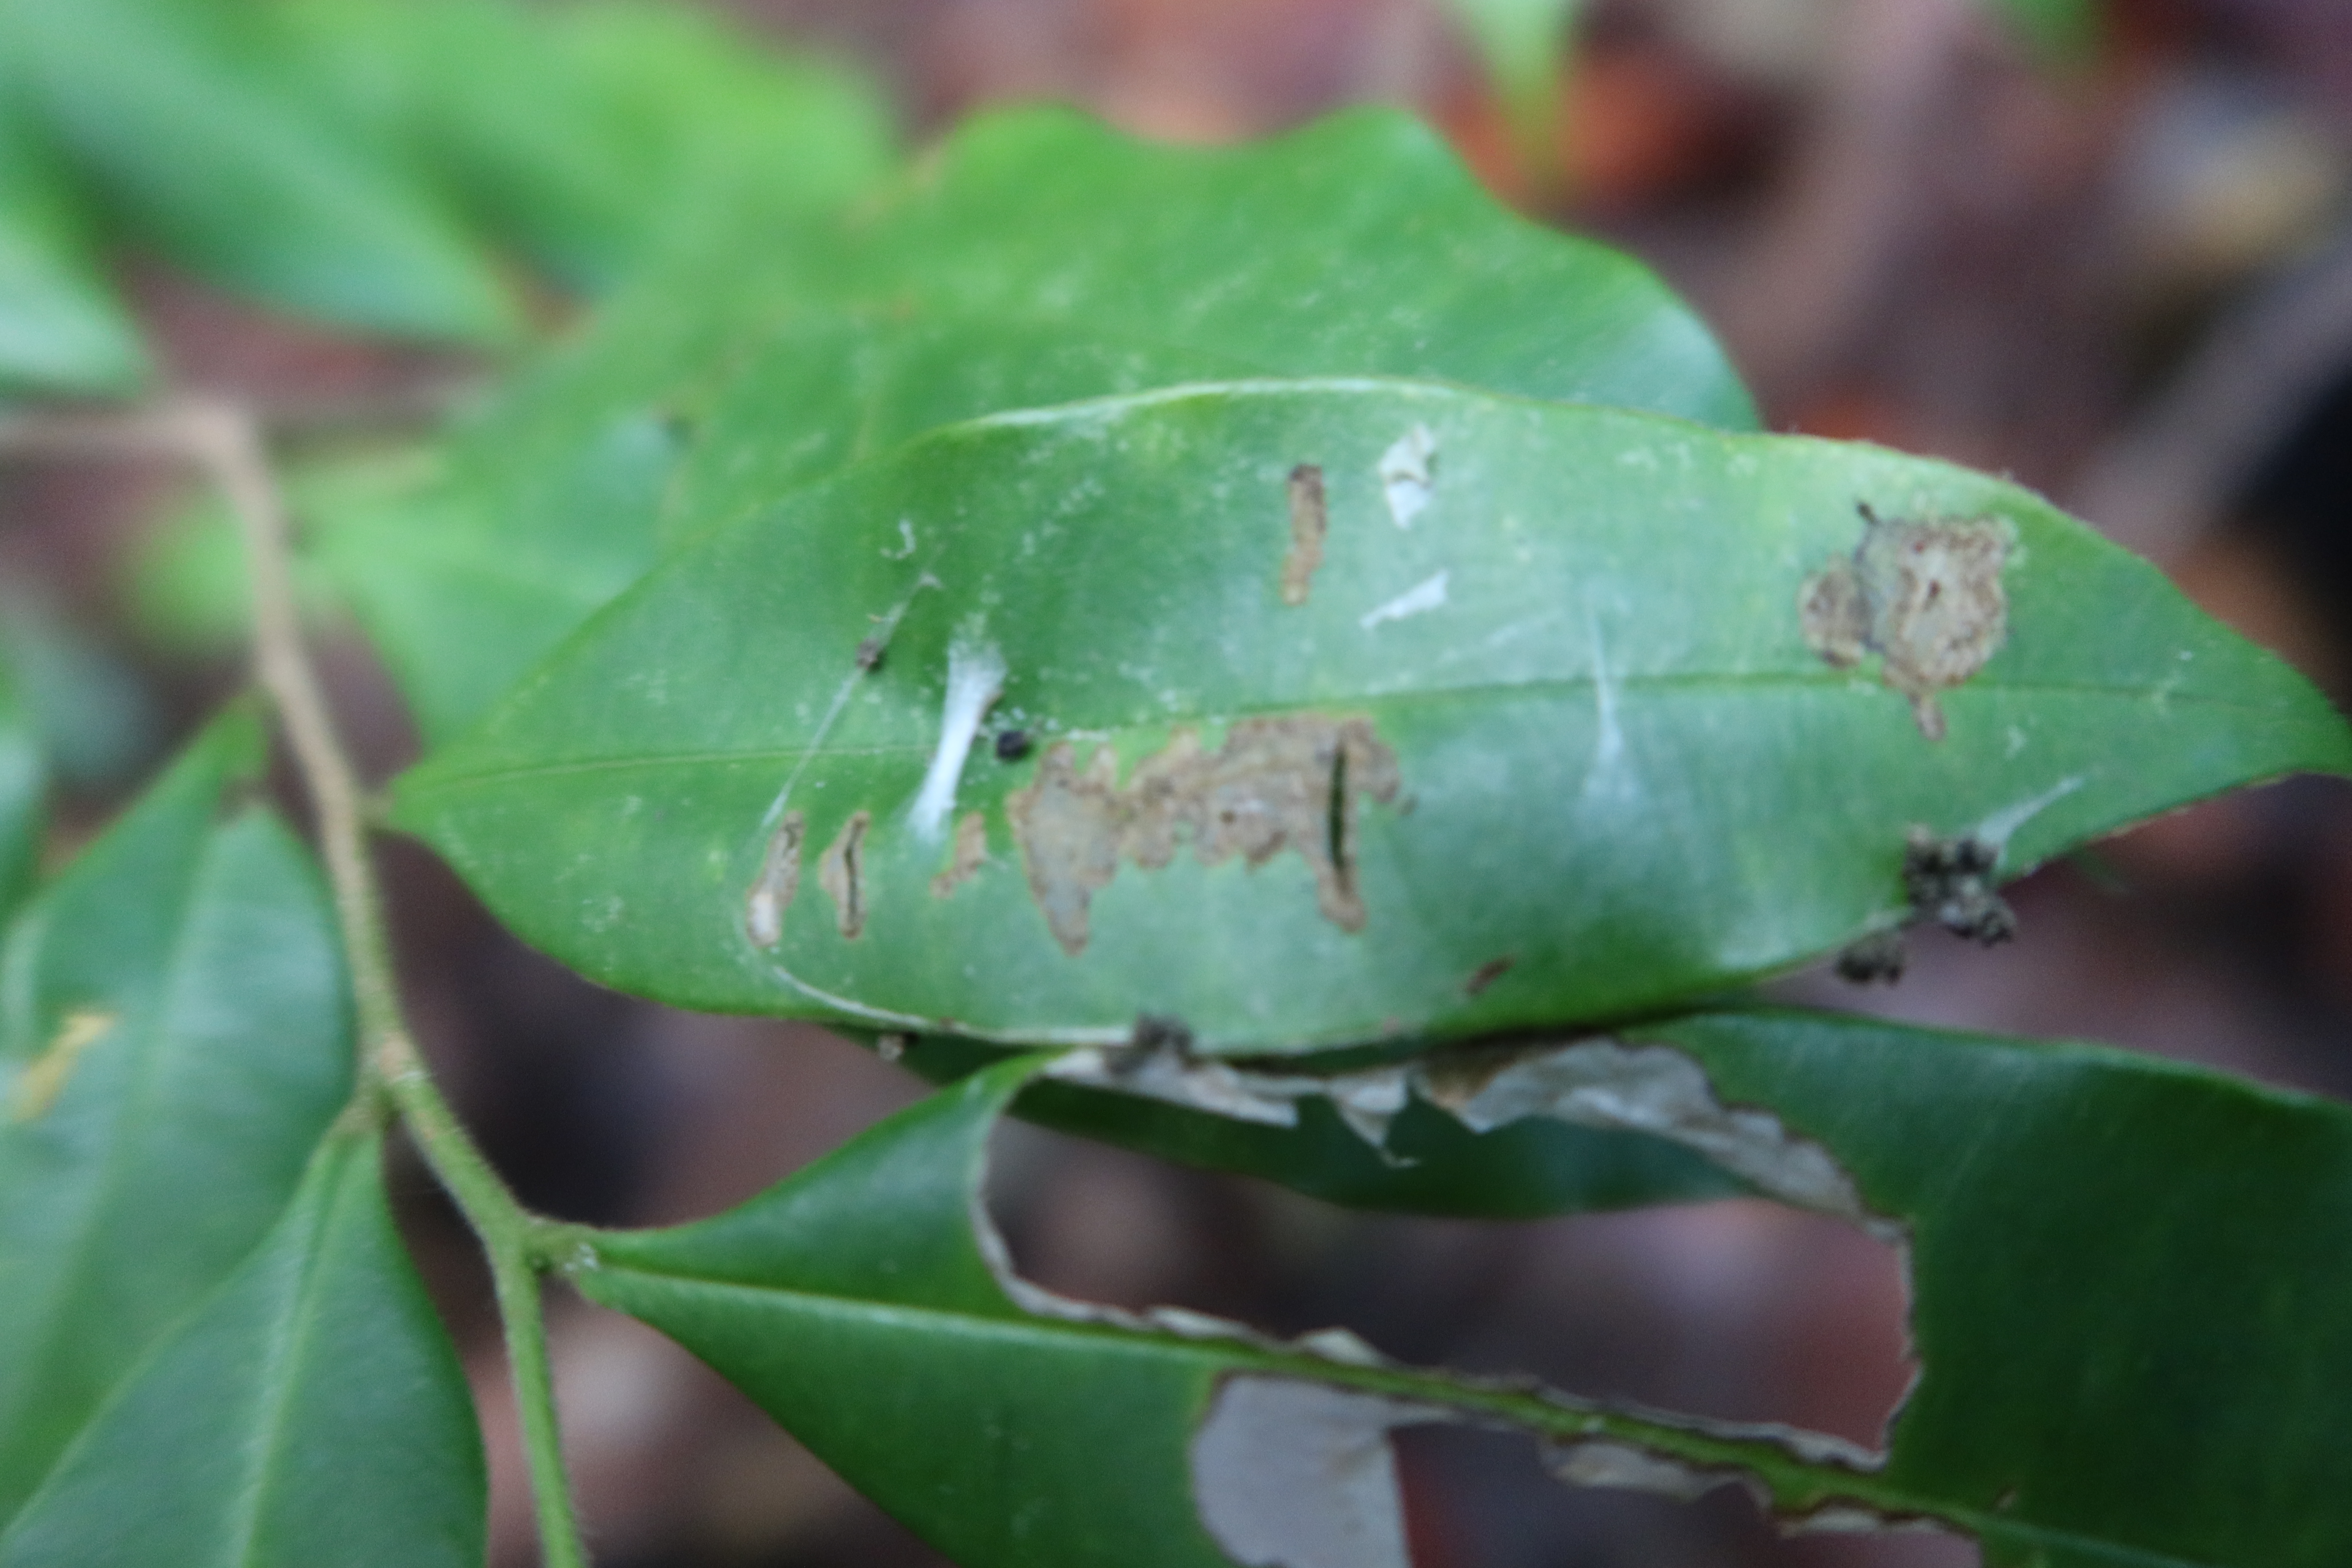
Label: Mealy bugs